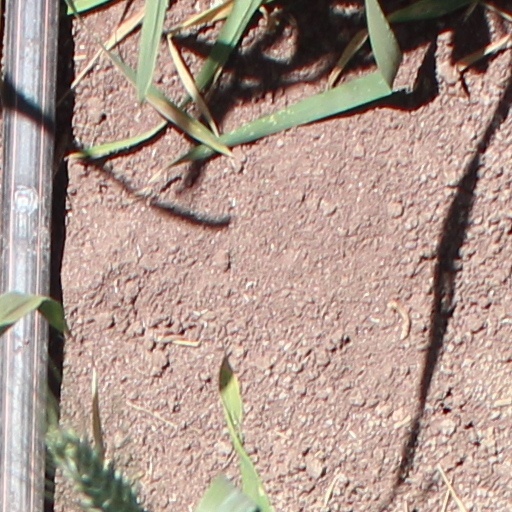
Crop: wheat